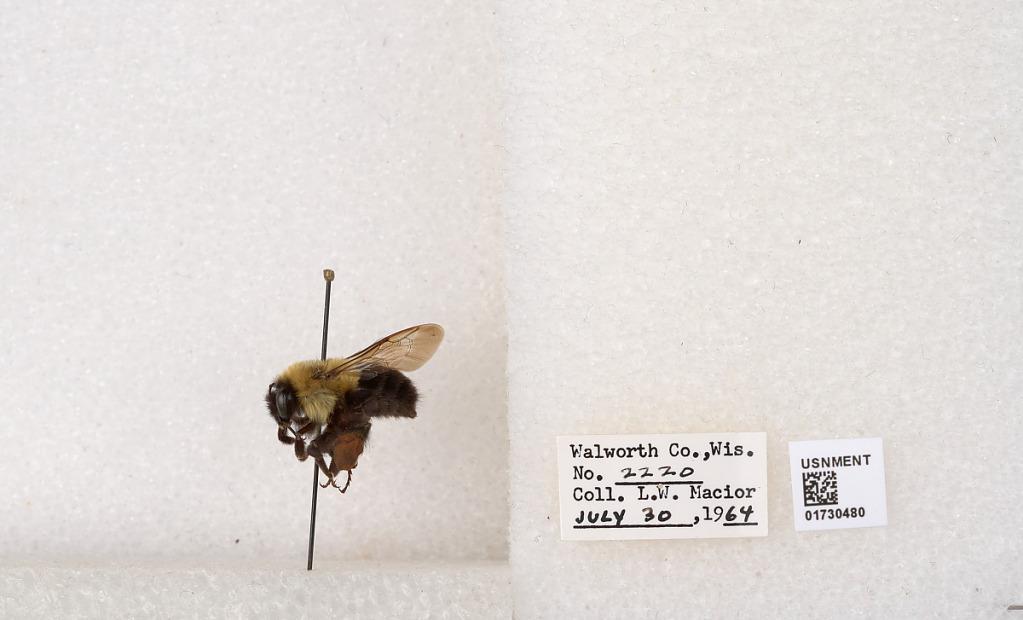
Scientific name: Bombus impatiens Cresson
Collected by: L. Macior
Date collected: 1964-7-30
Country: United States
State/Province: Wisconsin
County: Walworth
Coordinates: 42.6685, -88.5419